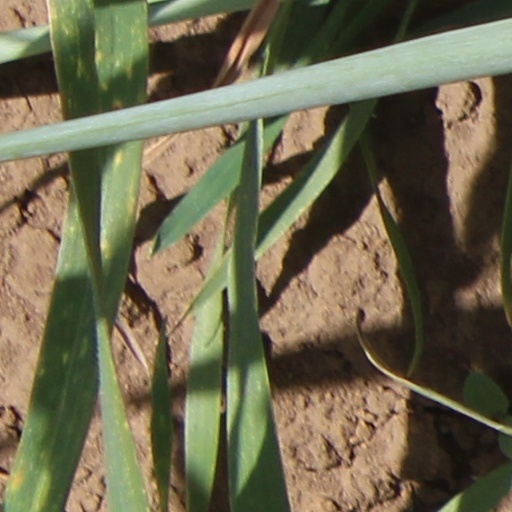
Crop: wheat